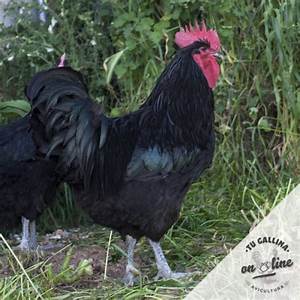
Label: chicken